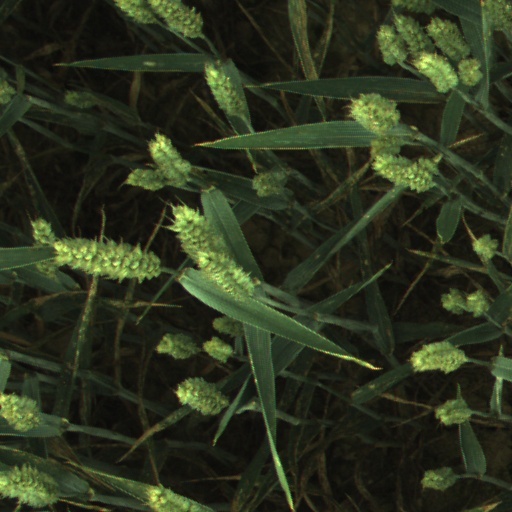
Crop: wheat